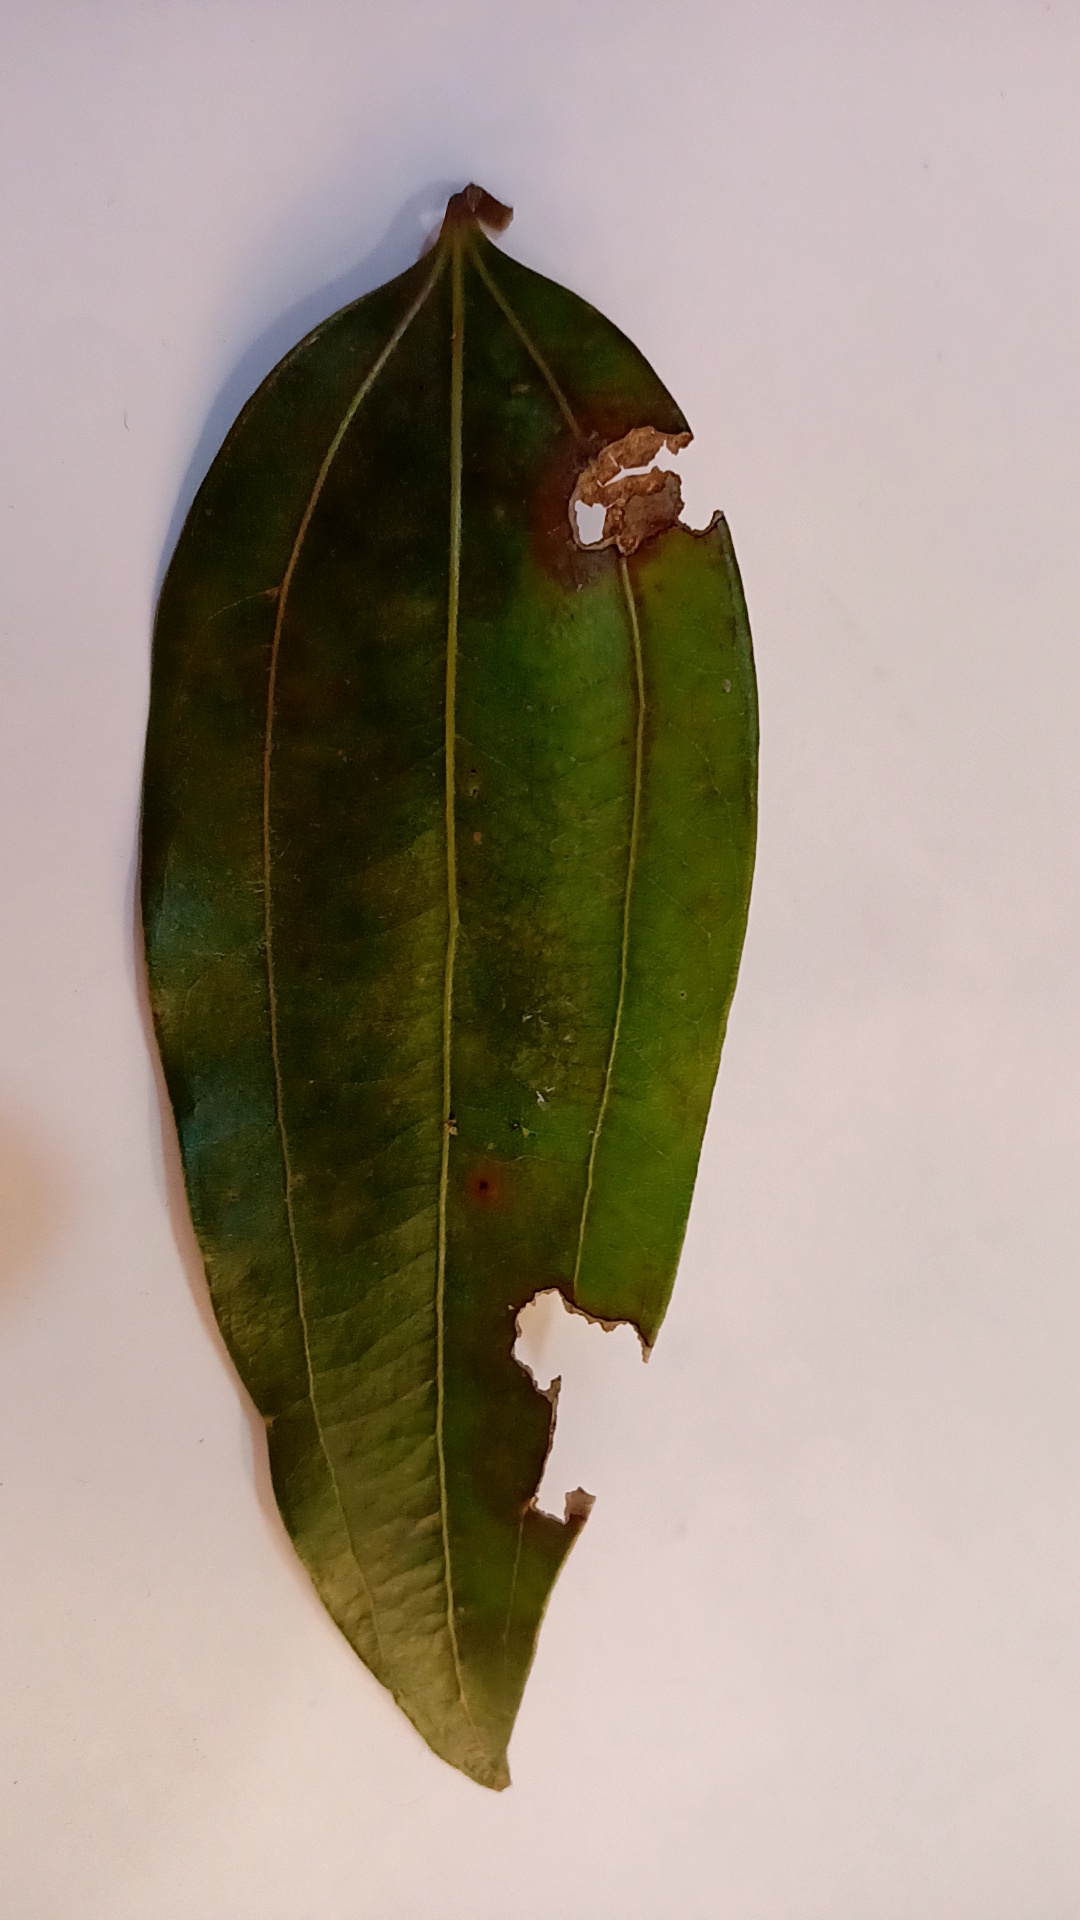
Label: Disease